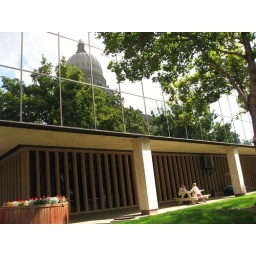
Reflected in a legislative office building